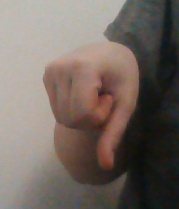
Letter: waw